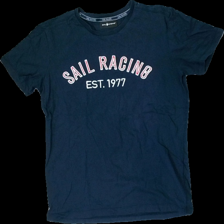
View: front
Type: T-shirt
Category: Men
Brand: Not in the list
Brand text on label: sail racing
Colors: Blue, Red, White
Material: 100% Cotton
Pattern: Embroidered
Cut: Regular, C-collar
Size: M
Price range: 50-100
Recommended usage: Reuse
Description: Blue t-shirt with embroidered test
Comment: washed out